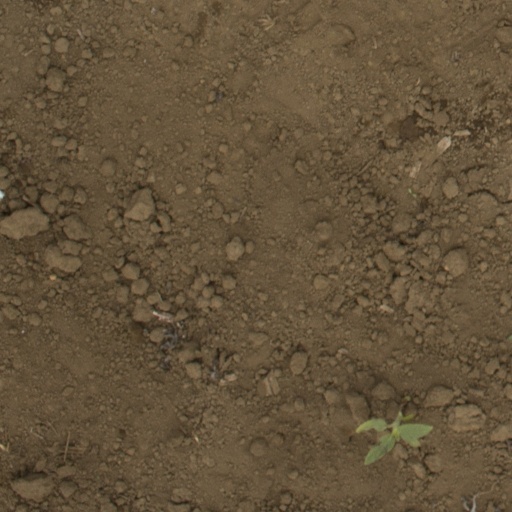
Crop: Jerusalem artichoke